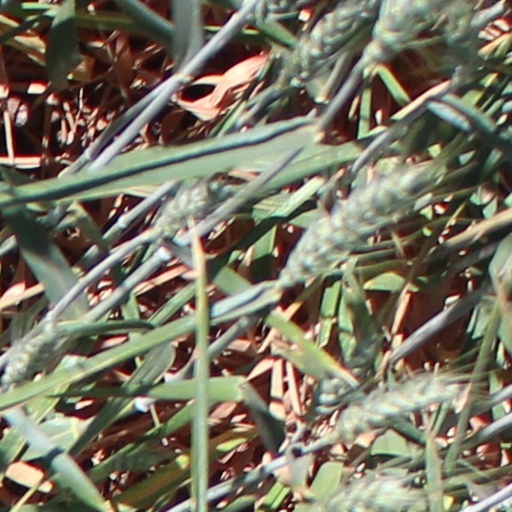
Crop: wheat